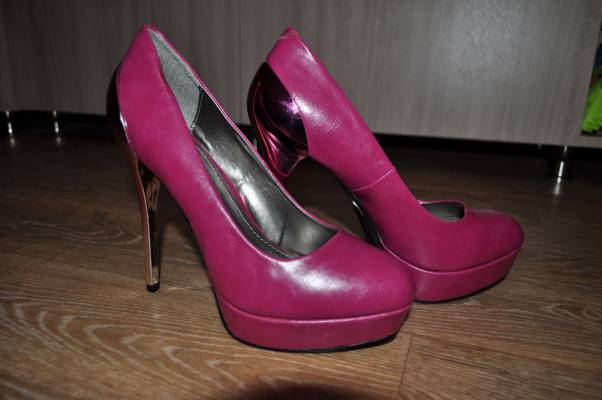
Waste category: shoes